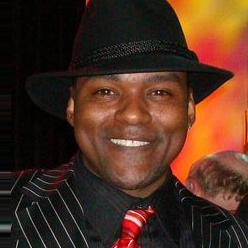
Age: 41